Wallsend Eagles

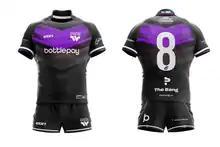
First Team Strip 2021-22

Wallsend Eagles are a rugby league side based in Wallsend, Newcastle Upon Tyne. The club runs five teams: open-age who play in the Rugby League Conference North East Premier; under-12s, under-14s and under-16s who all play in the North East Junior League and under-10s who play friendlies.